Thirteen at Dinner (film)

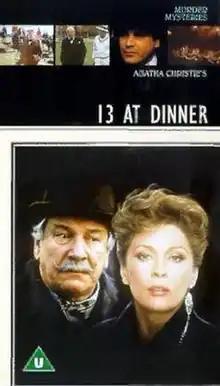

Thirteen at Dinner is a 1985 British-American made-for-television mystery film featuring the Belgian detective Hercule Poirot. Adapted by Rod Browning from the 1933 Agatha Christie novel "Lord Edgware Dies", it was directed by Lou Antonio and starred Peter Ustinov, Faye Dunaway, Jonathan Cecil, Diane Keen, Bill Nighy and David Suchet, who was later to play Poirot in the long-running television series entitled "Agatha Christie's Poirot". The film first aired on CBS Television on October 18, 1985.